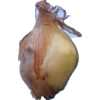
Label: onion